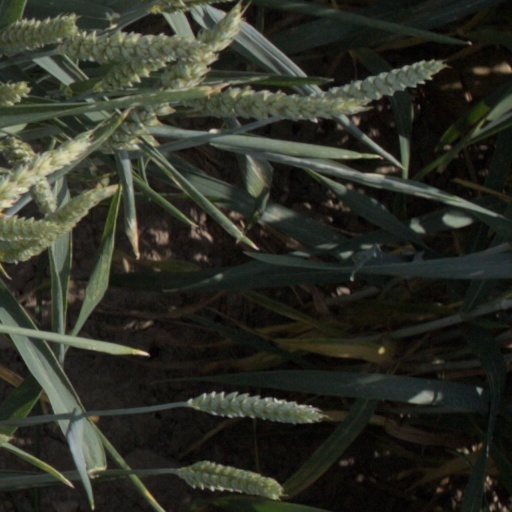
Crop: wheat